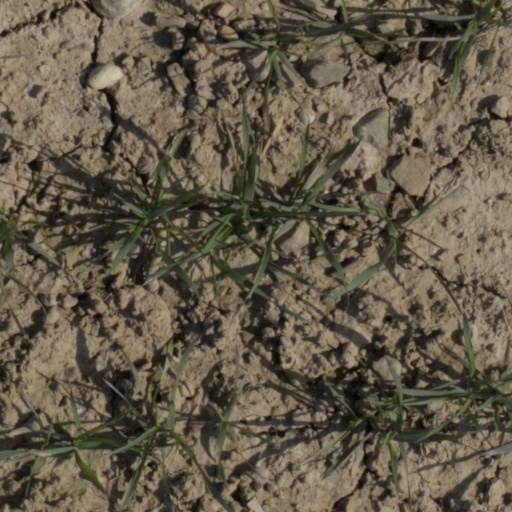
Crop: wheat